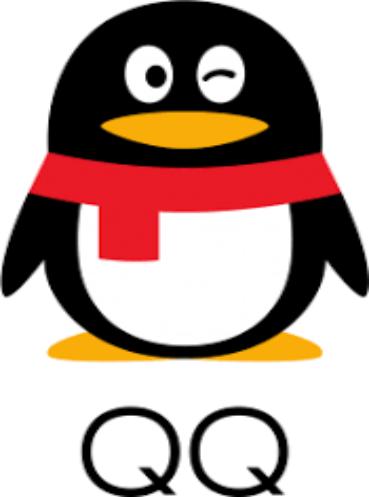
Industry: Leisure